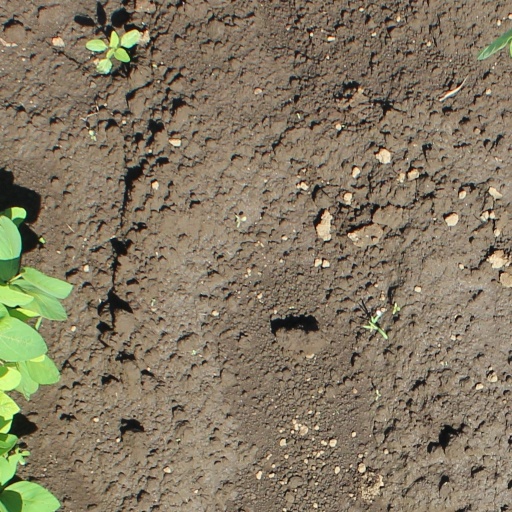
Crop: soybean